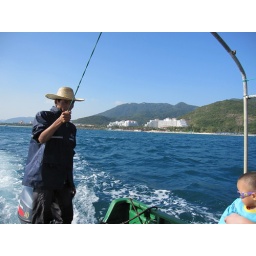
We took a ride in a glass bottom boat to see the coral and fish.